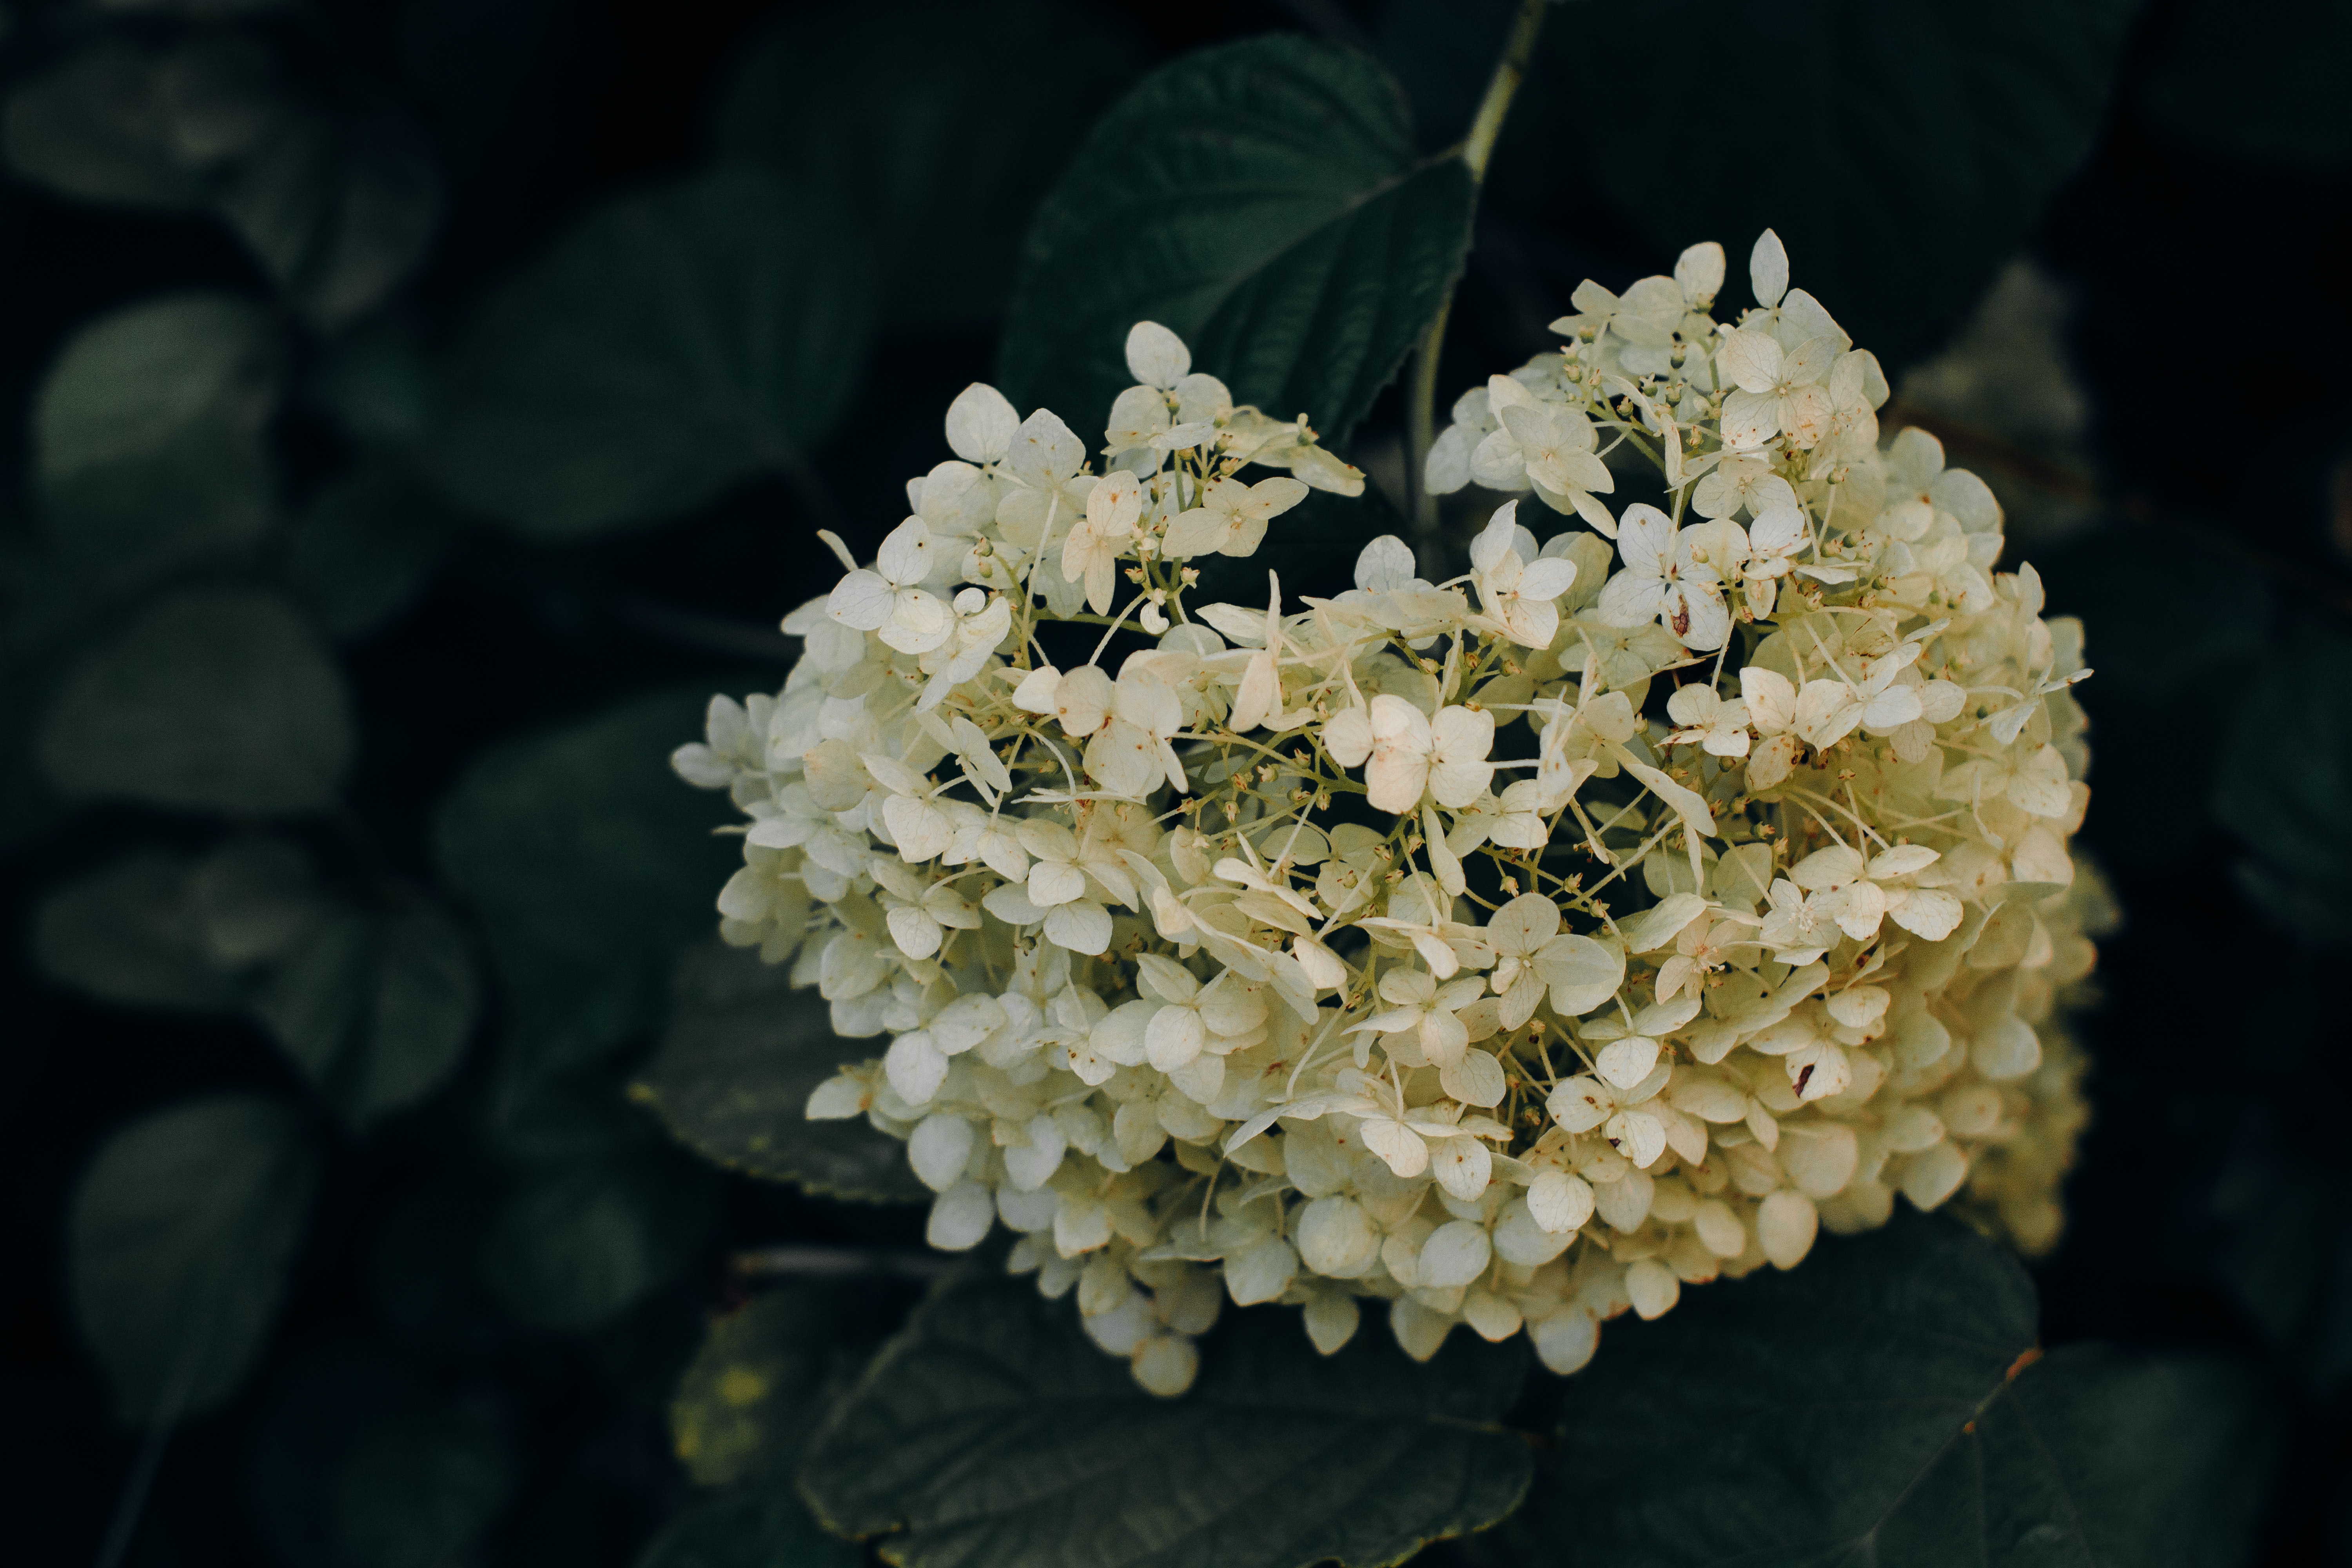
white, flower, plant, flora, hydrangea, flowering plant, hydrangeaceae, spring, nannyberry, petal, cornales, viburnum, shrub